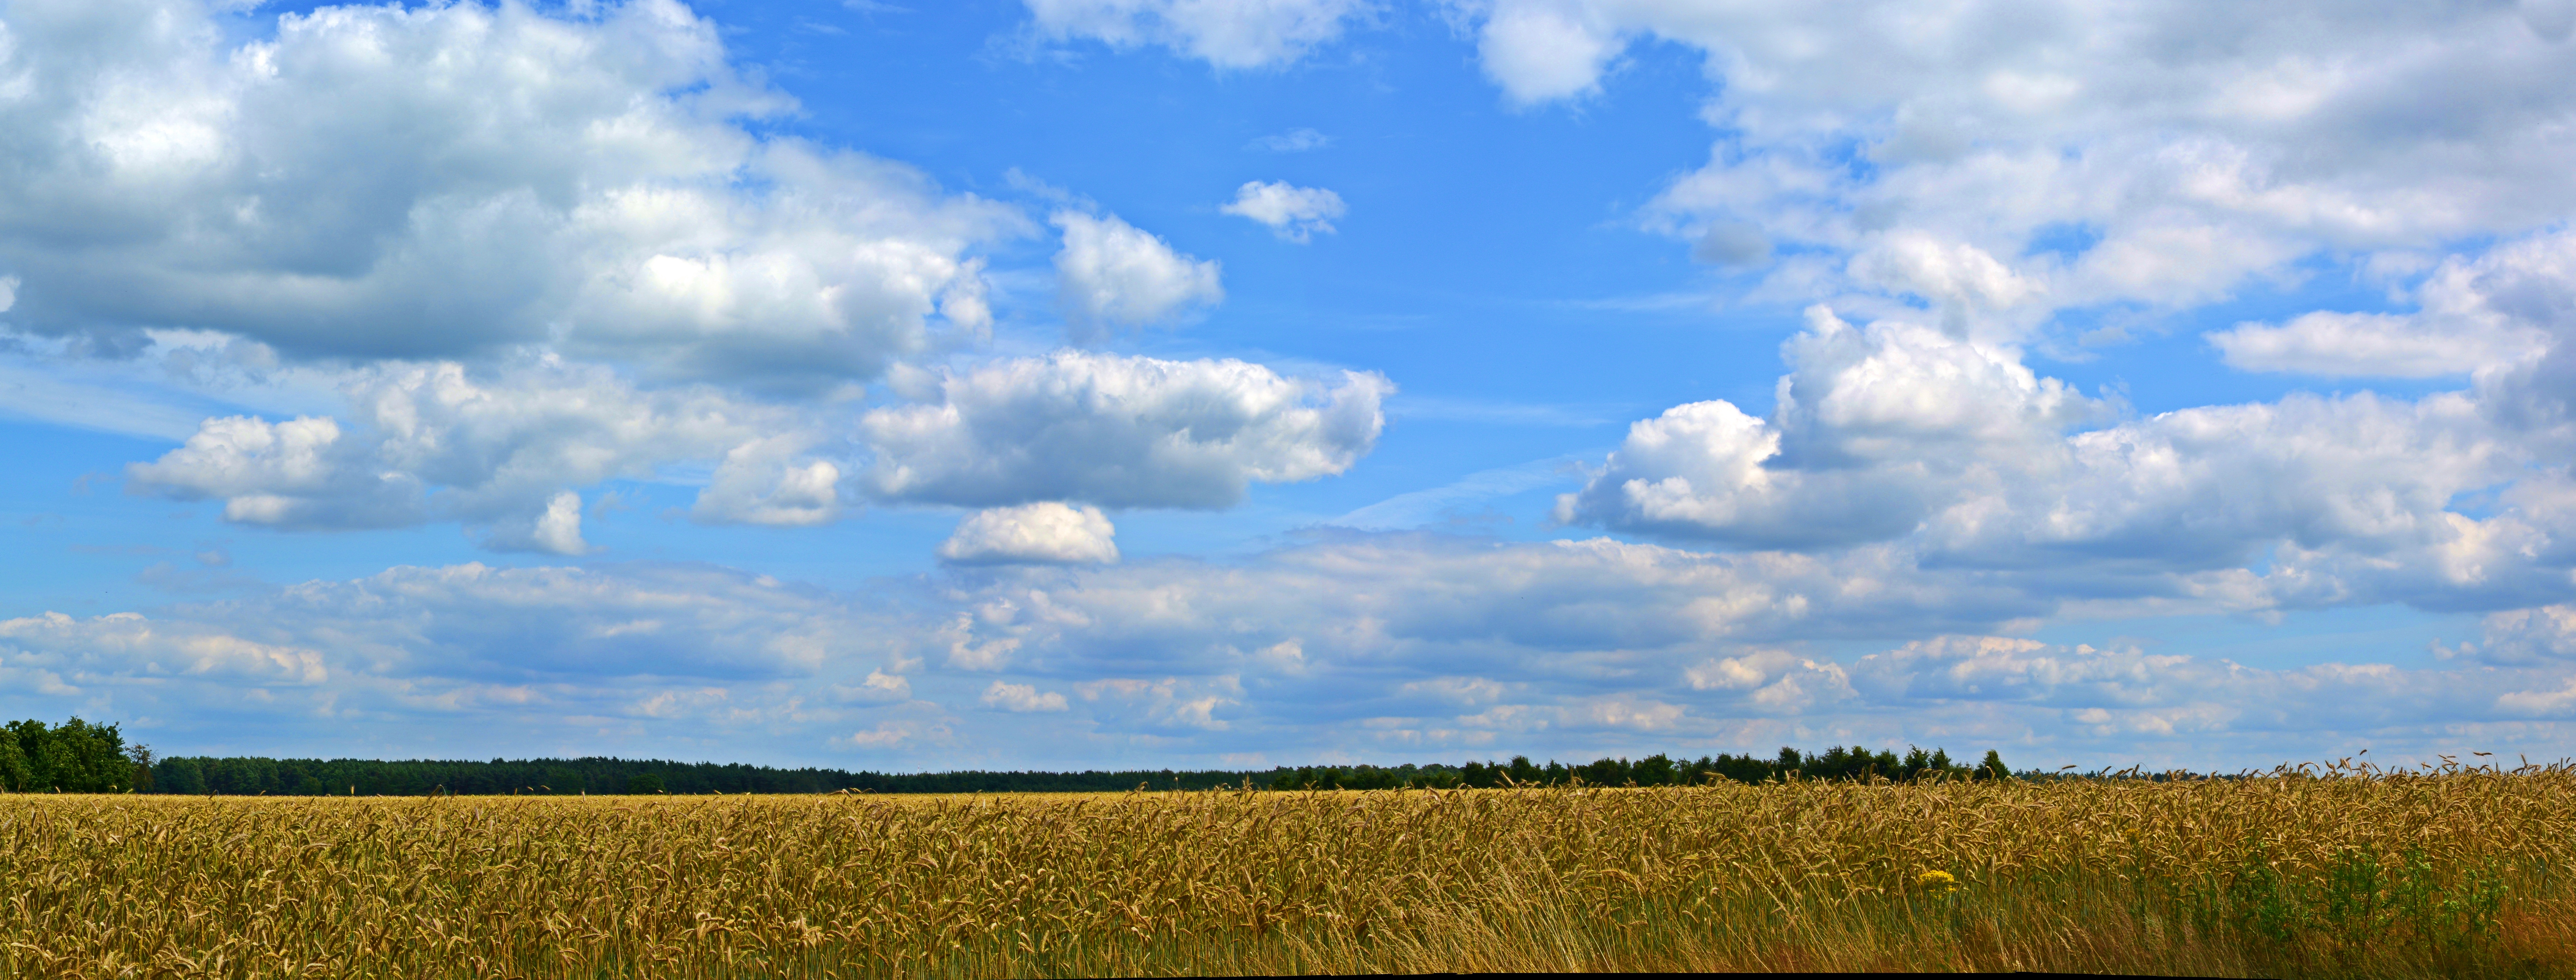
landscape, nature, grass, horizon, cloud, plant, sky, field, meadow, prairie, flower, panorama, food, crop, pasture, cumulus, agriculture, plain, rapeseed, clouds, grassland, cereals, canola, ecosystem, brassica, steppe, rural area, flowering plant, grass family, land plant, mustard plant